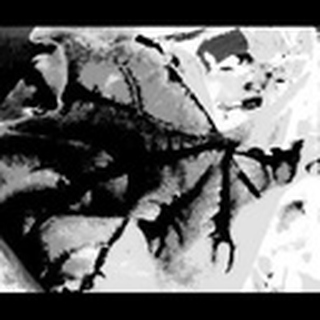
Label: cotton_bacterial_blight